Harrison Hayter

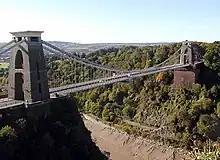
Clifton Suspension Bridge

Harrison Hayter (10 April 1825 – 5 May 1898) was a British engineer, participating in many significant railway construction projects in Britain and many harbour and dock constructions worldwide.